The Beautiful Adventure (1959 film)

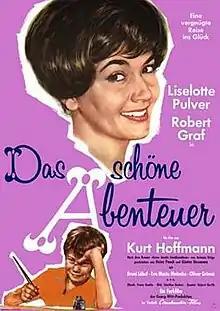

The Beautiful Adventure is a 1959 West German comedy film directed by Kurt Hoffmann and starring Liselotte Pulver, Robert Graf and Bruni Löbel.